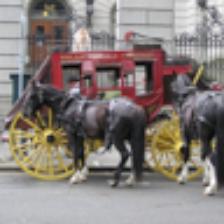
Label: NonHuman